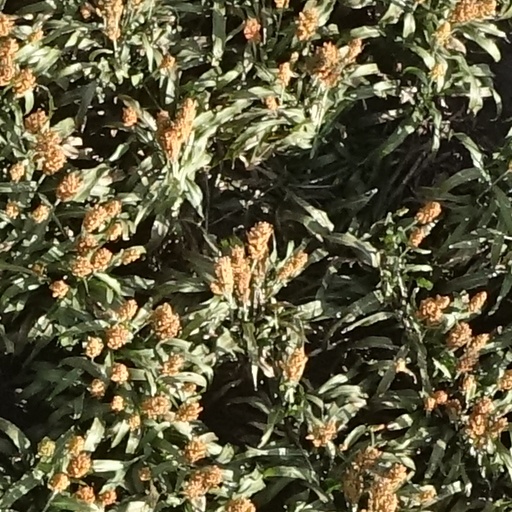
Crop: sorghum